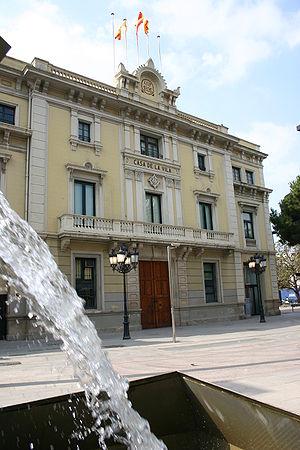
Place de la mairie